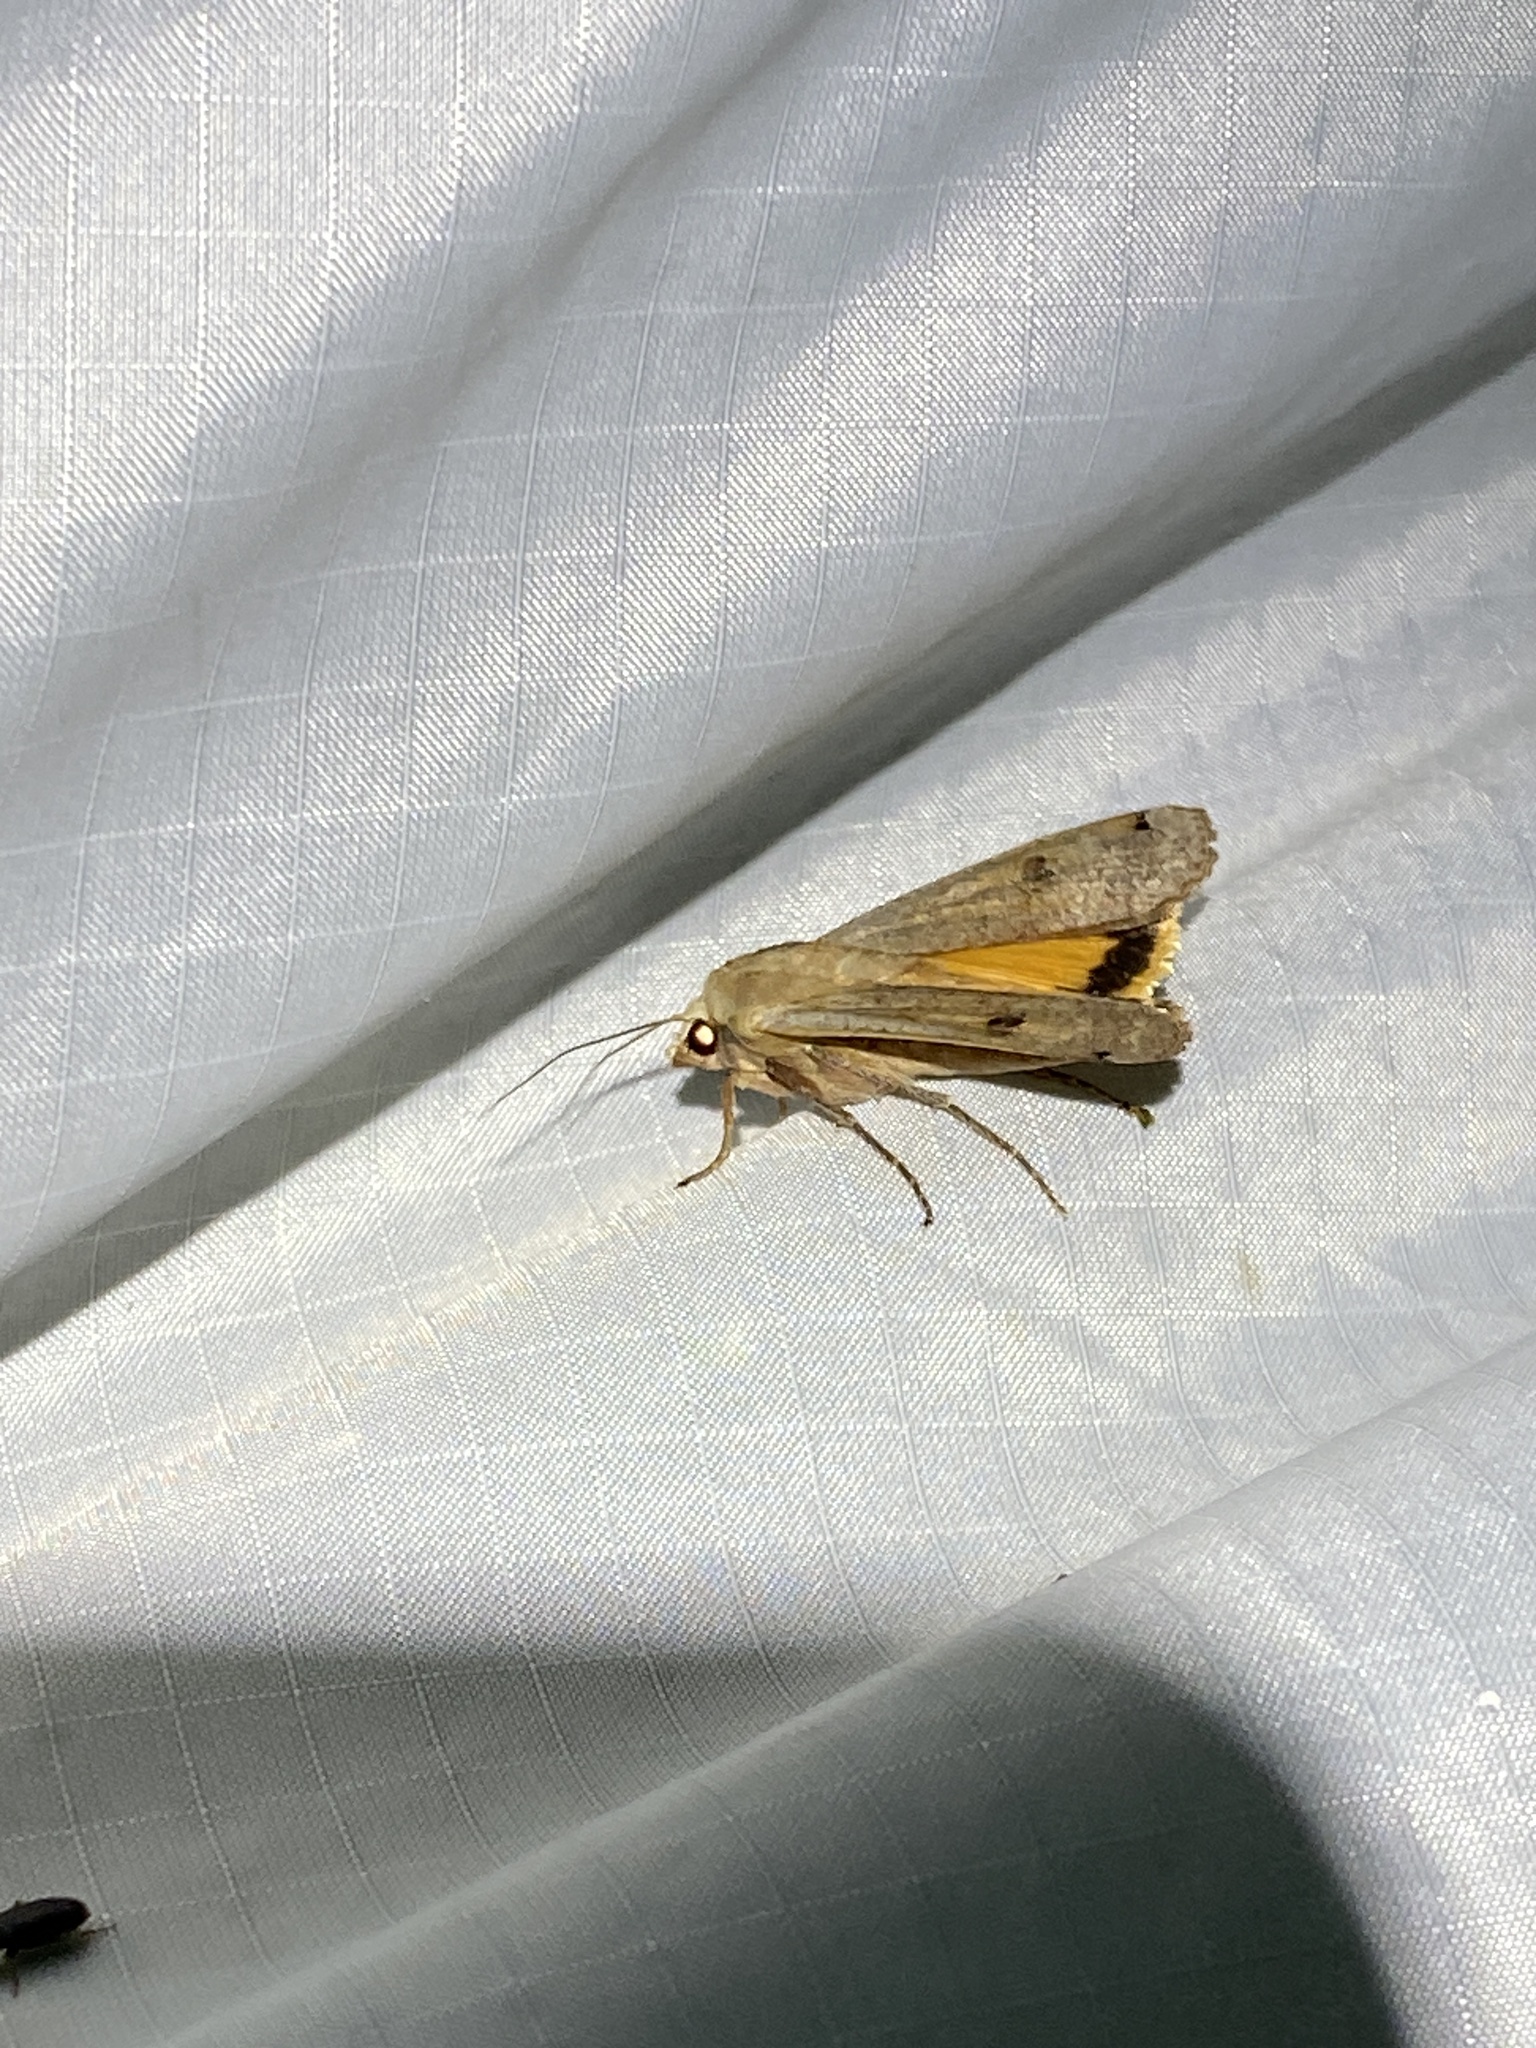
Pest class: cutworms